Tianwa Yang

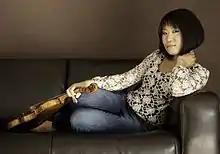

Tianwa Yang (born 8 April 1987) is a Chinese classical violinist.